Alfa Romeo 33

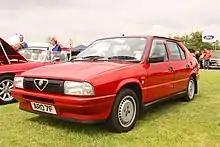
1986–88 Alfa Romeo 33 1.7 Green Cloverleaf

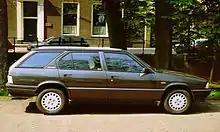
1986–90 Alfa Romeo 33 estate

In autumn 1986 a mild facelift resulted in a revised range. Exterior alterations were limited to clear instead of amber-coloured indicator lenses, new wheel covers and alloy wheels, the adoption of side skirts by all models, and a redesigned front grille; two-tone paint schemes were discontinued. If outside there were only detail changes, the interior was more deeply revised; starting from a more conventionally designed dashboard and steering wheel, which superseded the innovative moveable instrument binnacle. All 1.5 variants now had the 105 PS engine from the now discontinued 1.5 QV; a TI ("Turismo Internazionale", International Touring) trim level was exclusive to the front-wheel drive 1.5 hatchback. Changes were made to the suspension, brakes and gearbox, with closer-spaced ratios.